Nordumgehung Pasing

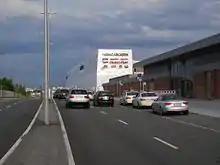
Josef-Felder-Straße (on the right of the new Pasinger train station building and the Pasing Arcaden, to the left of the tracks)

The Nordumgehung Pasing is a bypass that leads around the center of Pasing and the "Bundesstraße 2" (federal highway).